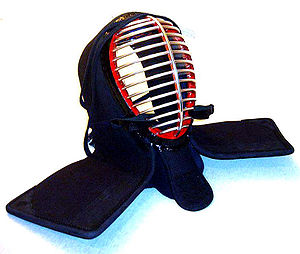
Kendo / Våben, rustning og uniform / Rustning
"Kendo betyder på japansk ""sværdets vej"". Det er en af de tidligste budo-discipliner i Japan, der udsprang i samuraiernes tidsepoke. Begrebet Kendo optrådte første gang i Tokugawa perioden, hvor skoler benyttede betegnelsen for at markere et holdningsskift i forbindelse med at træne sværdkunst.